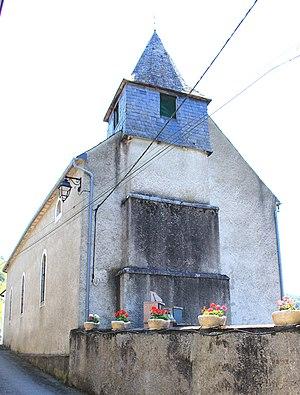
Église Saint-André d'Espèche (Hautes-Pyrénées)
Espèche est une commune française située dans le département des Hautes-Pyrénées, en région Occitanie.